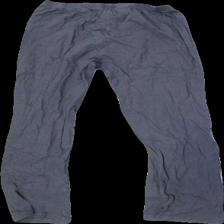
View: back
Type: Trousers
Category: Children
Brand: Not in the list
Brand text on label: starwars
Colors: Grey
Material: 100% Cotton
Cut: Regular
Size: 122
Season: All
Price range: <50
Recommended usage: Recycle
Description: grey trousers